Jahn–Teller effect

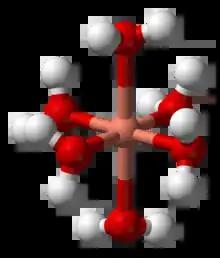
The Jahn–Teller effect is responsible for the tetragonal distortion of the hexaaquacopper(II) complex ion, [Cu(OH)], which might otherwise possess regular octahedral geometry. The two axial Cu−O distances are 238 pm, whereas the four equatorial Cu−O distances are ~195 pm. This geometry is common in crystal structures; the geometry in solution is uncertain.

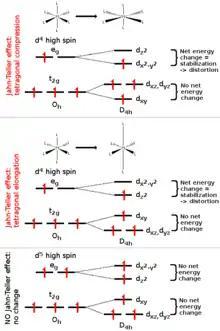
Above: JT effect is observed as tetragonal elongation and compression in octahedral high-spin d complexes due to net change in the energy of electrons (notice odd amount of electrons in e-orbital). Below: JT effect doesn't occur if there is no net change in energy (notice even amount of electrons in e-orbital).

The Jahn–Teller effect is most often encountered in octahedral complexes of the transition metals. The phenomenon is very common in six-coordinate copper(II) complexes. The "d" electronic configuration of this ion gives three electrons in the two degenerate "e" orbitals, leading to a doubly degenerate electronic ground state. Such complexes distort along one of the molecular fourfold axes (always labelled the "z" axis), which has the effect of removing the orbital and electronic degeneracies and lowering the overall energy. The distortion normally takes the form of elongating the bonds to the ligands lying along the "z" axis, but occasionally occurs as a shortening of these bonds instead (the Jahn–Teller theorem does not predict the direction of the distortion, only the presence of an unstable geometry). When such an elongation occurs, the effect is to lower the electrostatic repulsion between the electron-pair on the Lewis basic ligand and any electrons in orbitals with a "z" component, thus lowering the energy of the complex. The inversion centre is preserved after the distortion.